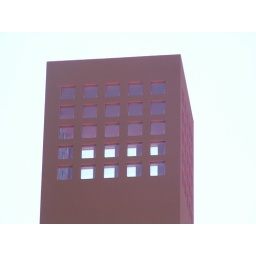
Part of the UCSF campus -- a tower above the building with the cafeteria and banquet room.